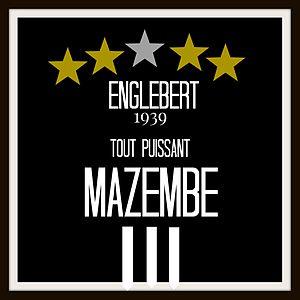
Le Tout Puissant Mazembe est un club de football congolais basé à Lubumbashi et fondé en 1939. Depuis 1997, le président du club est Moise Katumbi, riche homme d'affaires et homme politique congolais.